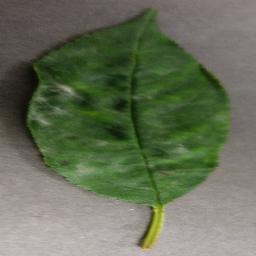
Label: Cherry___Powdery_mildew